Ice rink

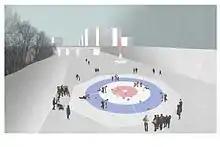
Crokicurl playing area

Ice cross downhill, (formerly known as "Red Bull Crashed Ice" or "Crashed Ice"), is a winter extreme sporting event involving direct competitive downhill skating. Skaters race down a walled track which features sharp turns and high vertical drops.